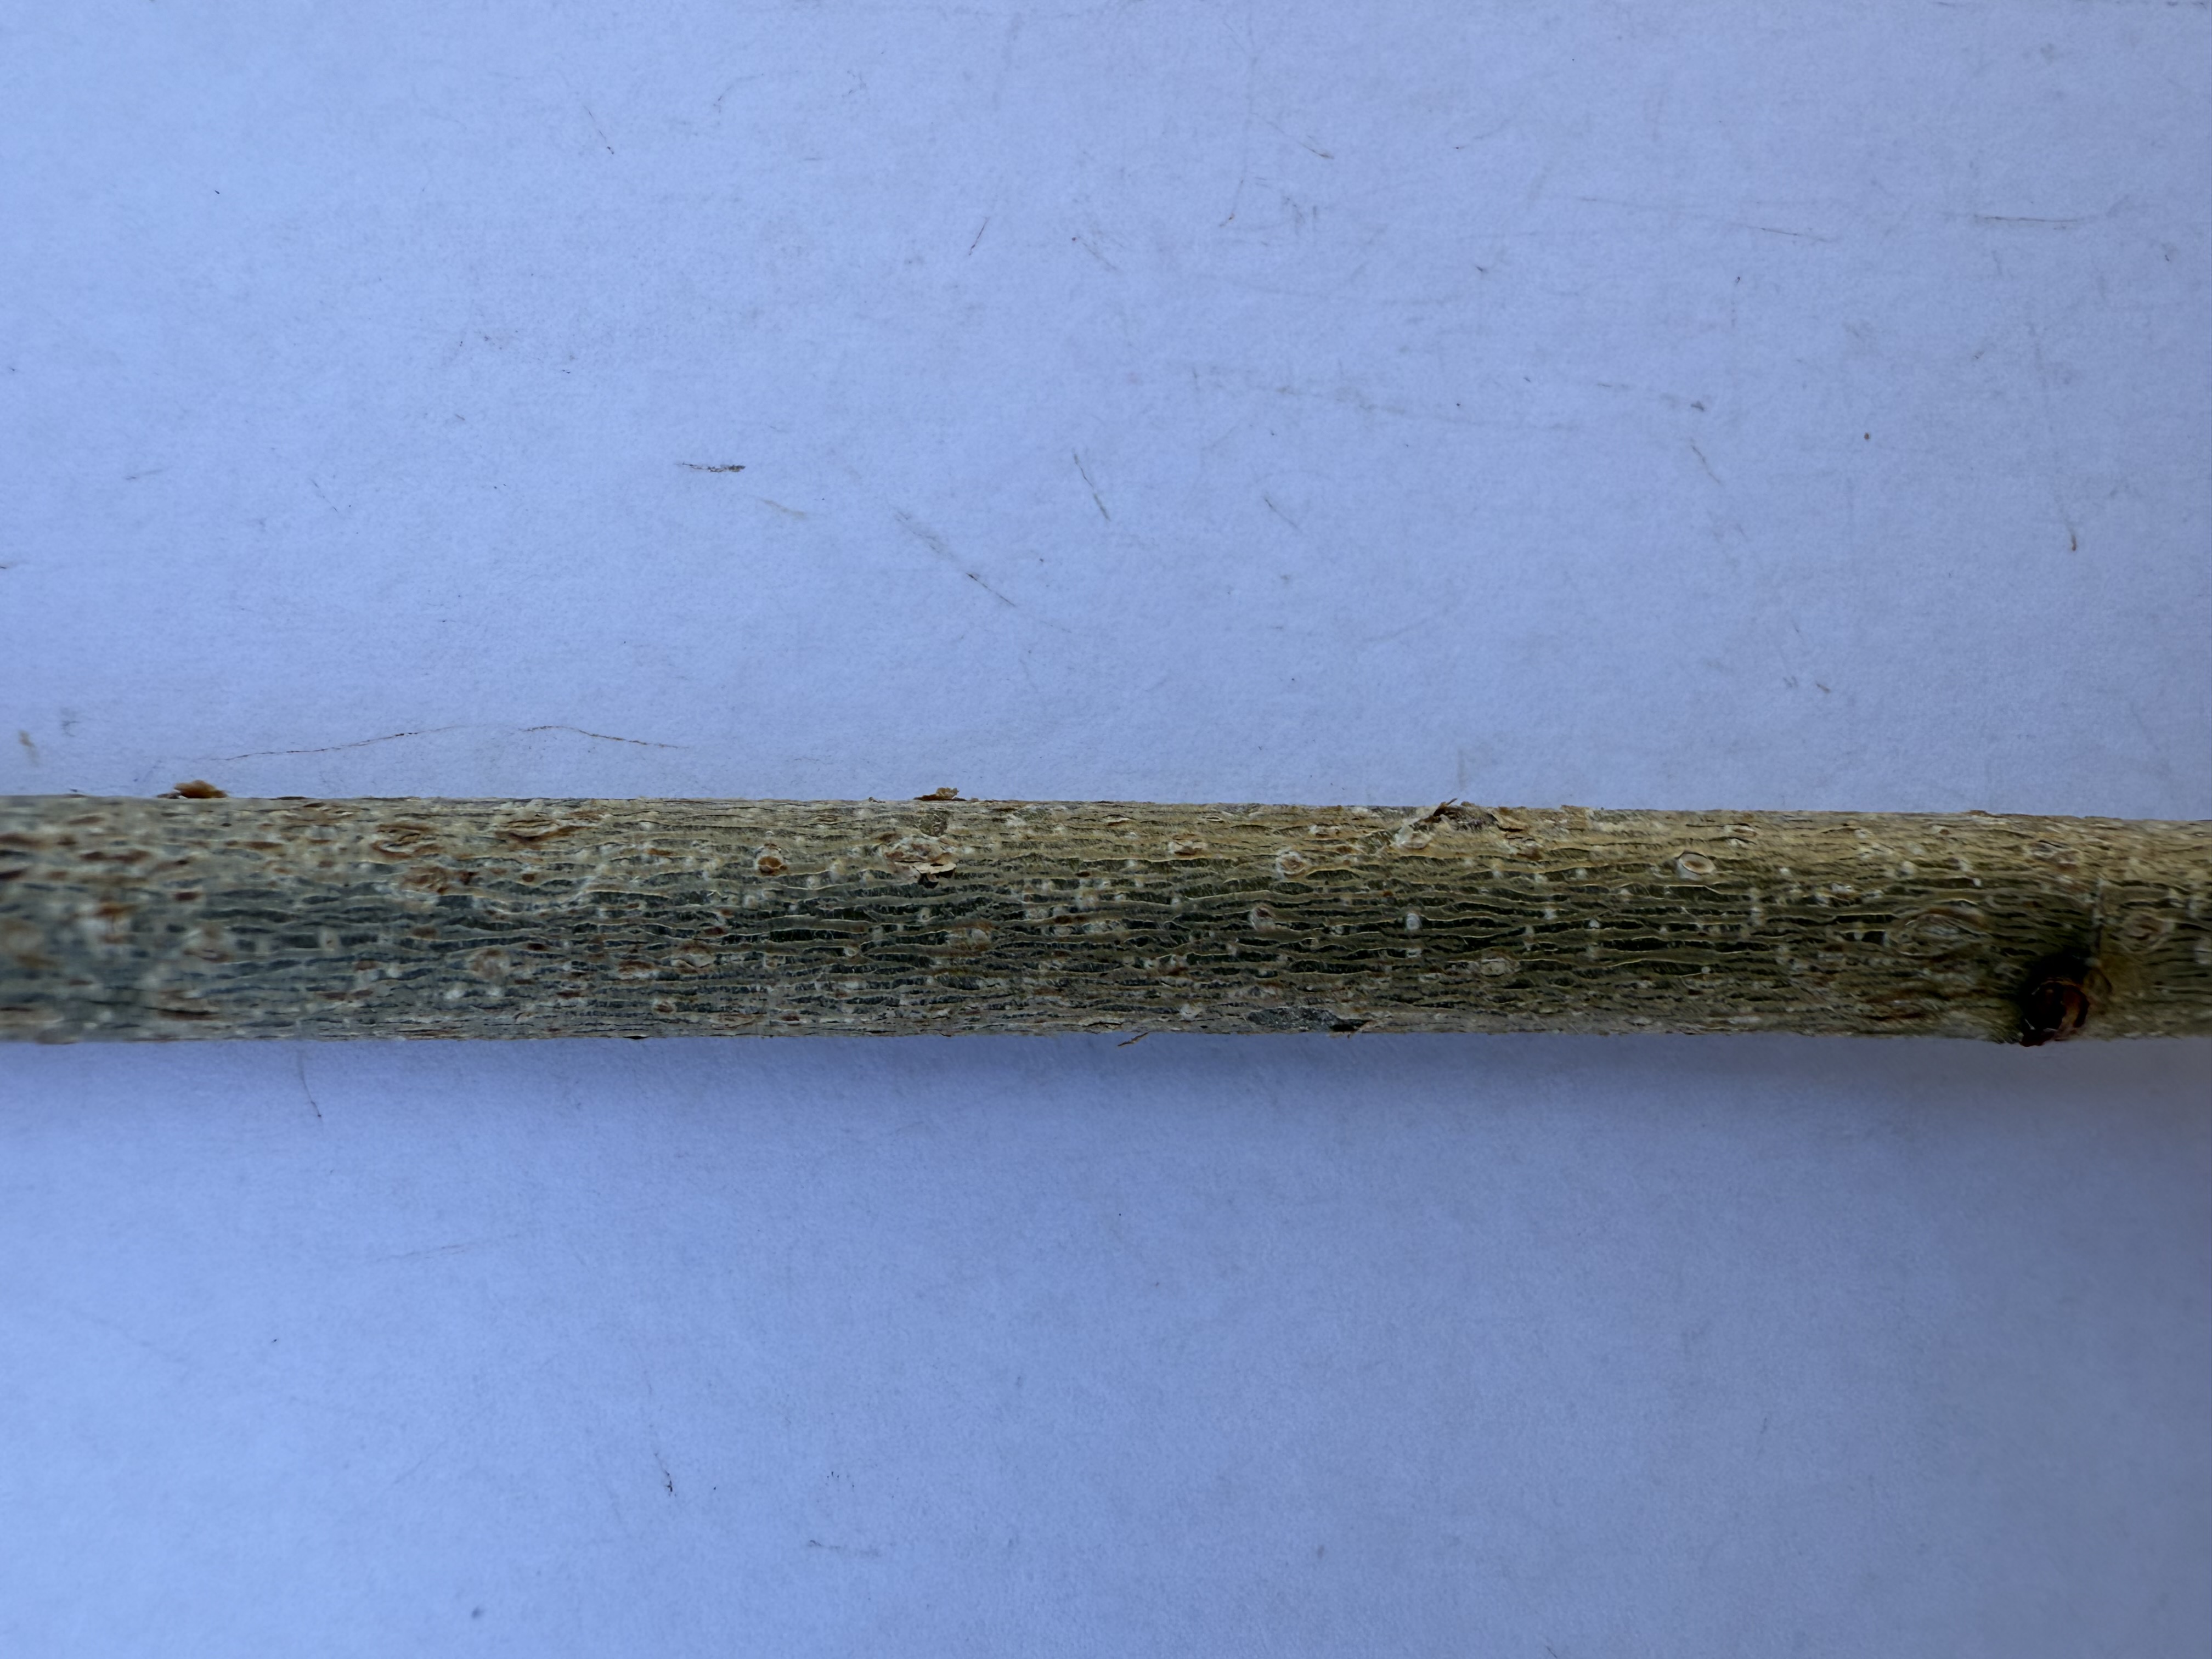
Variety: Hazelnut